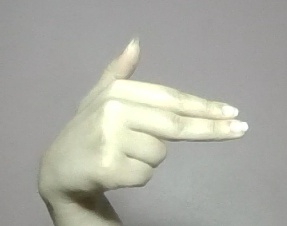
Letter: ghain